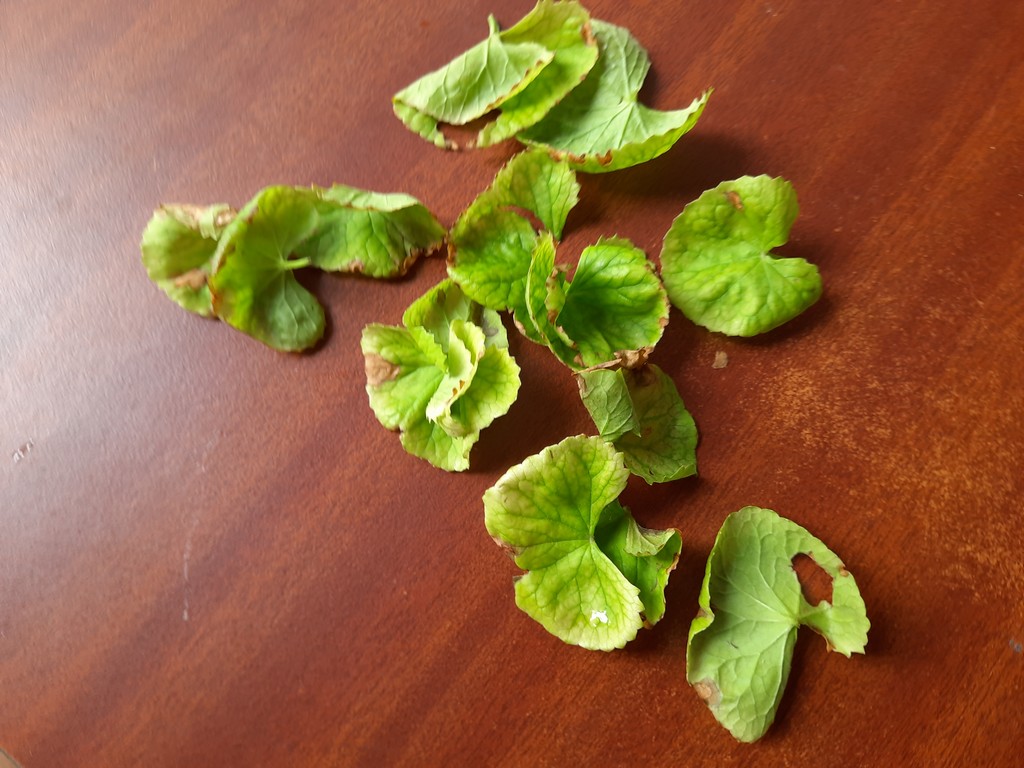
Label: Unhealthy